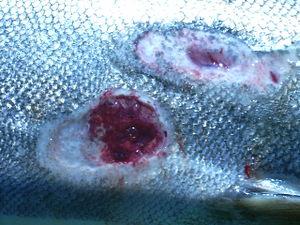
Les Lamproies ou Pétromyzontides forment une classe de poissons sans mâchoires mobiles. Ce groupe est constitué d'un seul ordre et d'une seule famille, qui a pu être plus importante dans le passé mais ne regroupe aujourd'hui que 38 espèces. Elles sont parfois considérées comme faisant partie d'un des taxons de vertébrés vivants les plus anciens.